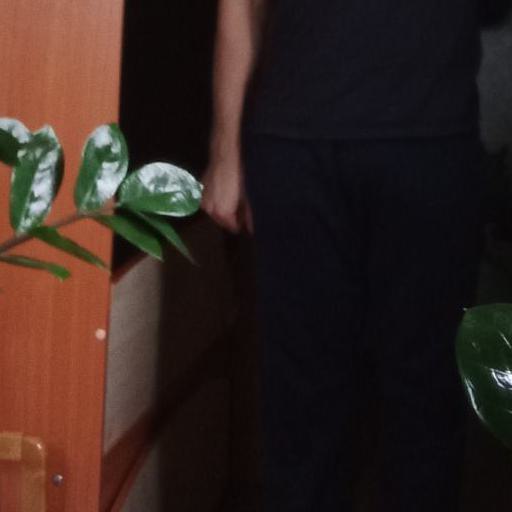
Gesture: no_gesture